My Fair Brady

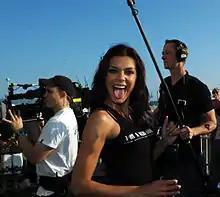
Adrianne Curry during filming of "My Fair Brady"

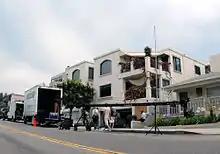
"My Fair Brady" production crew, season 1

The first season was filmed after "Surreal Life" Season 4 finished. In the last episode of that season, Knight had tentatively decided to start a relationship with Curry; nevertheless, during almost all the episodes he refused to formalize a relationship of any kind with her, acknowledging the difference in their ages. Some memorable moments are Florence Henderson visiting the couple, Curry partying with her best friend, and wearing a wedding dress without Knight's knowledge, who just watched her looking surprised. At the end of the first season, Christopher proposed to Adrianne.